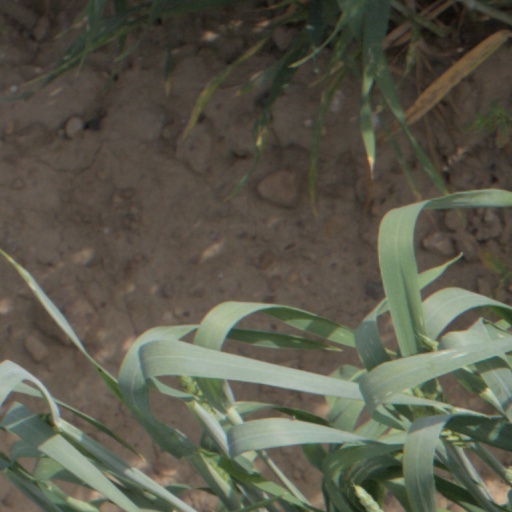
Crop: wheat